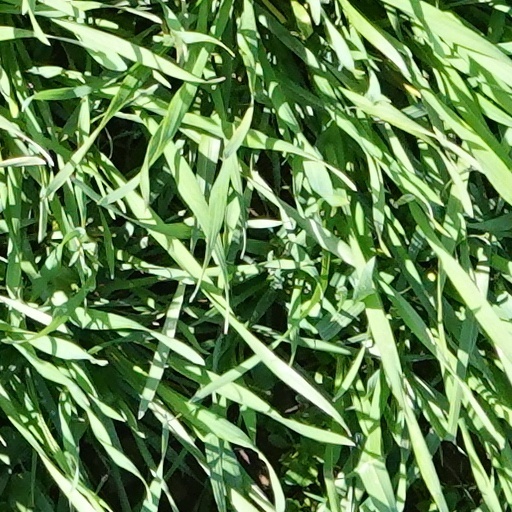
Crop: wheat